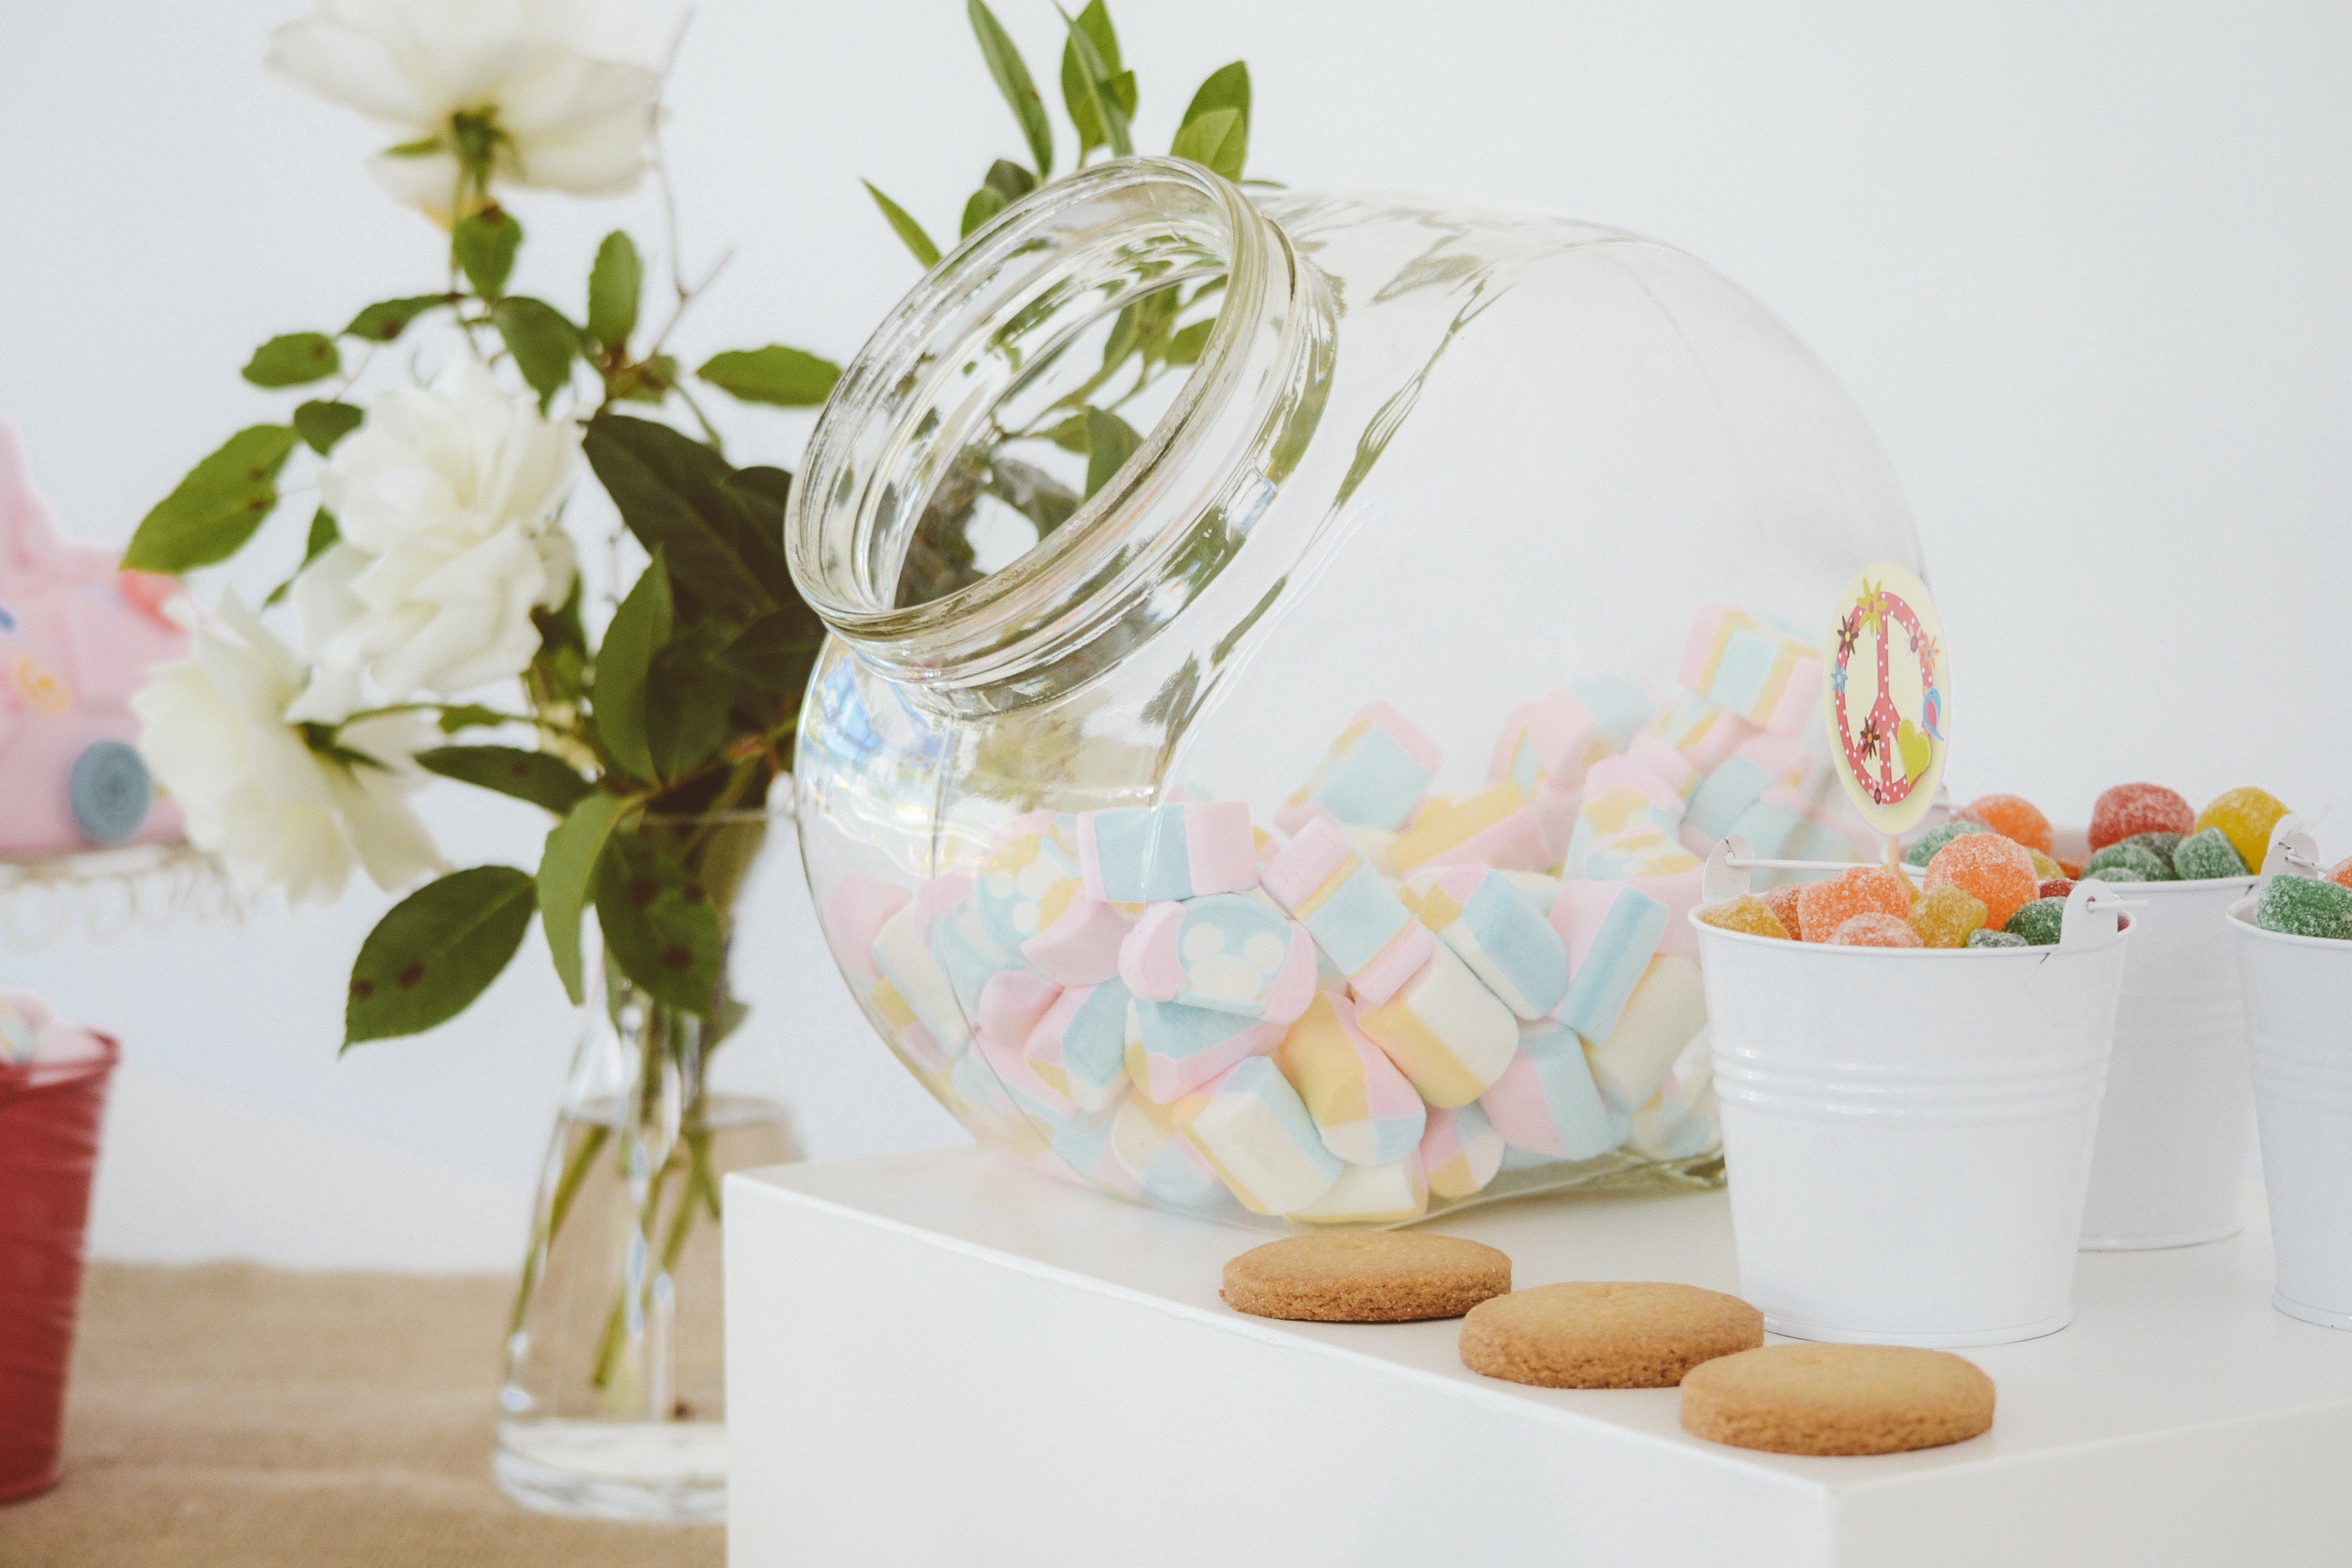
sweet, flower, bowl, food, material, candy